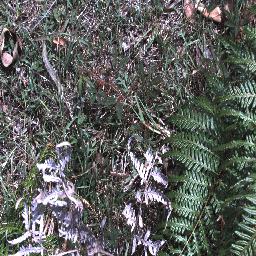
Label: negative